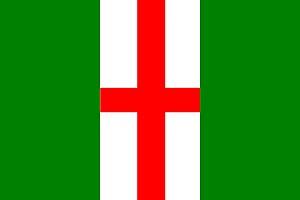
Věžná est une commune du district de Pelhřimov, dans la région de Vysočina, en République tchèque. Sa population s'élevait à 128 habitants en 2019.